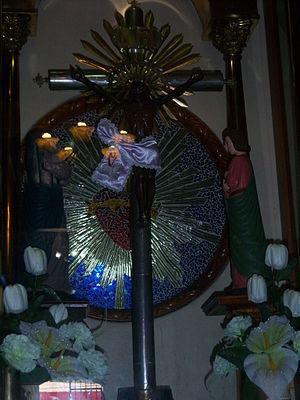
La culture nicaraguayenne, ou culture du Nicaragua, pays d'Amérique centrale, façades atlantique et pacifique, désigne d'abord les pratiques culturelles observables de ses habitants.